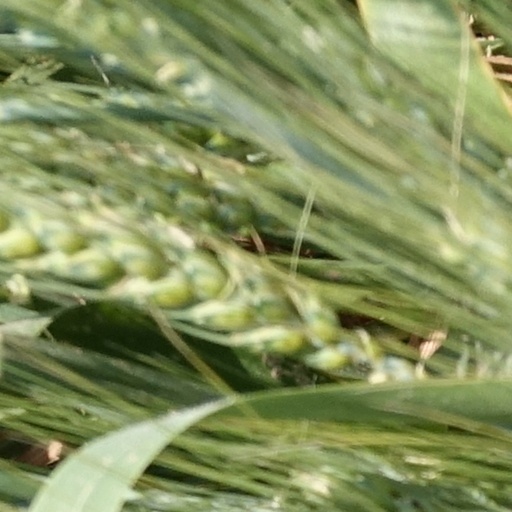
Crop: wheat